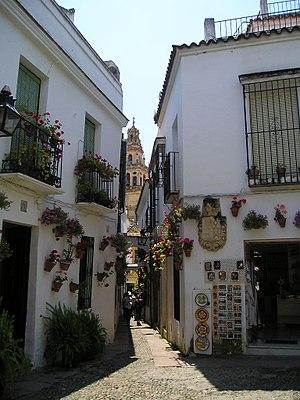
Al-Andalus est le terme qui désigne l'ensemble des territoires de la péninsule Ibérique et certains du sud de la France qui furent, à un moment ou un autre, sous domination musulmane entre 711 et 1492. L'Andalousie actuelle, qui en tire son nom, n'en constitua longtemps qu'une petite partie.